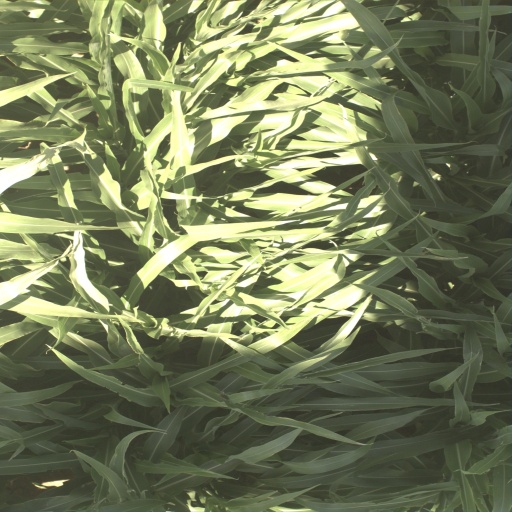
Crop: sorghum